3200 Phaethon

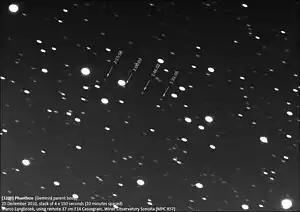
Phaethon imaged on December 25, 2010, with the Rigel telescope at Winer Observatory by Marco Langbroek

DESTINY (Demonstration and Experiment of Space Technology for INterplanetary voYage Phaethon fLyby dUSt science) is a planned mission to fly by 3200 Phaethon, as well as various minor bodies originating from it. The spacecraft is being developed by the Japanese space agency JAXA and will demonstrate advanced technologies for future deep space exploration. DESTINY is planned to be launched no earlier than 2028.